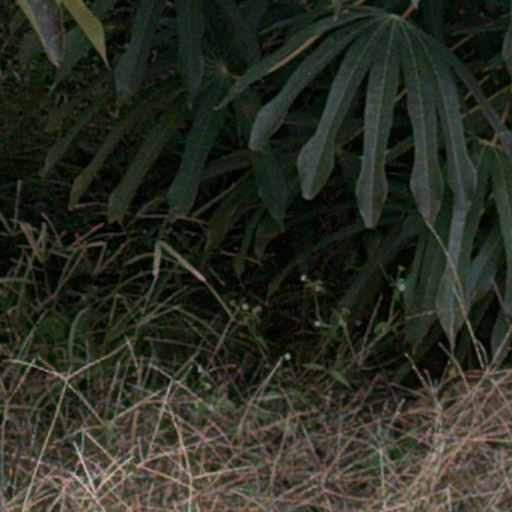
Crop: cassava